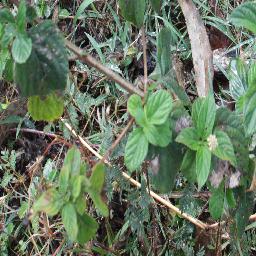
Label: lantana